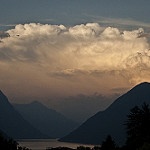
Scene: Outdoor